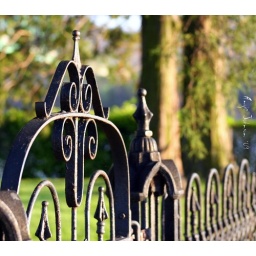
... spotted standing guard along the bricked street in Point Pleasant, West Virginia.